Carlos Mencia

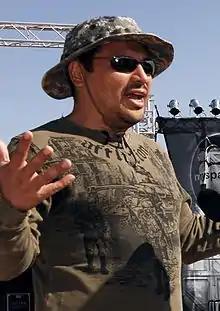
Mencia prior to a live concert at a U.S. Army camp in the Persian Gulf

Mencia performed at venerated LA stand-up venues such as The Comedy Store and The L.A. Cabaret. His success in these venues led to appearances on "The Arsenio Hall Show" and "Buscando Estrellas," where he attained the title "International Comedy Grand Champion." Then, in 1994, Mencia was chosen to host HBO's latino comedy showcase "Loco Slam."